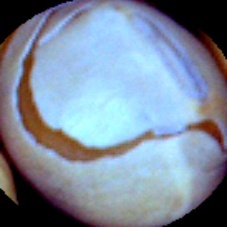
Label: Skin-damaged